Chalet Girl

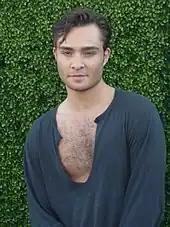
Ed Westwick took the role of Jonny as he liked the idea of portraying a "nice guy".

Felicity Jones was cast in the lead role of Kim. Producer Pippa Cross recalled the moment that they first met, "I remember her walking into the room when we were casting and the director Phil Traill looked at me and raised his eyebrows at me and I said: 'That's Kim'. It was as simple as that." She was known to the production staff previously following a ten-year stint in "The Archers" and the Royal Court Theatre production of "That Face". Jones described her character as a "witty, spirited beast", and cited the collaborative process with Traill as the reason she took the role.